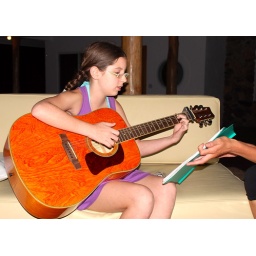
Playing the guitar at beach house in Chumico